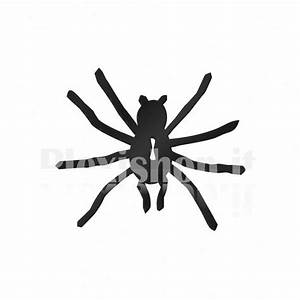
Label: spider